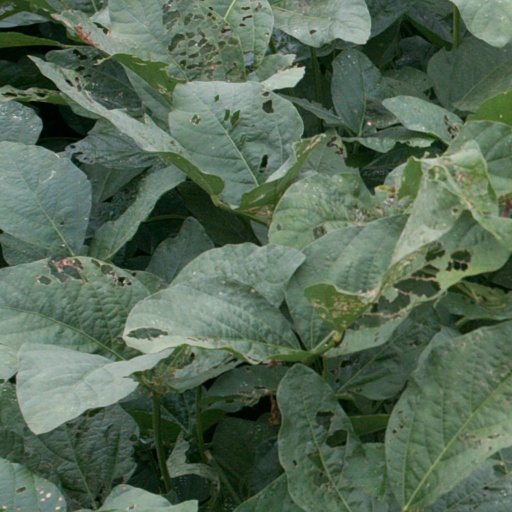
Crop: soybean